Synnøve Anker Aurdal

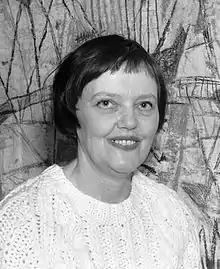
Synnøve Anker Aurdal in 1964

Synnøve Anker Aurdal (8 December 1908 – 2 April 2000) was a Norwegian textile artist. Her awards include Jacob-prisen, Maihaugenprisen, the Prince Eugen Medal, Arts Council Norway Honorary Award, and the Order of St. Olav.